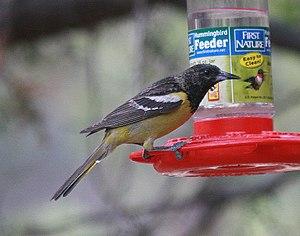
L’Oriole jaune-verdâtre ou Oriole de Scott est une espèce d'Orioles. Cet oiseau noir et jaune, peu étudié vit dans les zones arides du sud des États-Unis et au Mexique.